Doyle Overton Hickey

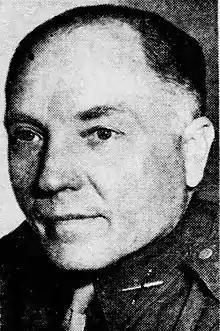
"Louisville Courier-Journal", July 11, 1947

Doyle Overton Hickey (July 27, 1892 – October 20, 1961) was an officer in the United States Army who served in World War I, World War II and the Korean War, finishing his military career as a lieutenant general.